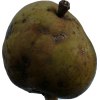
Label: pear